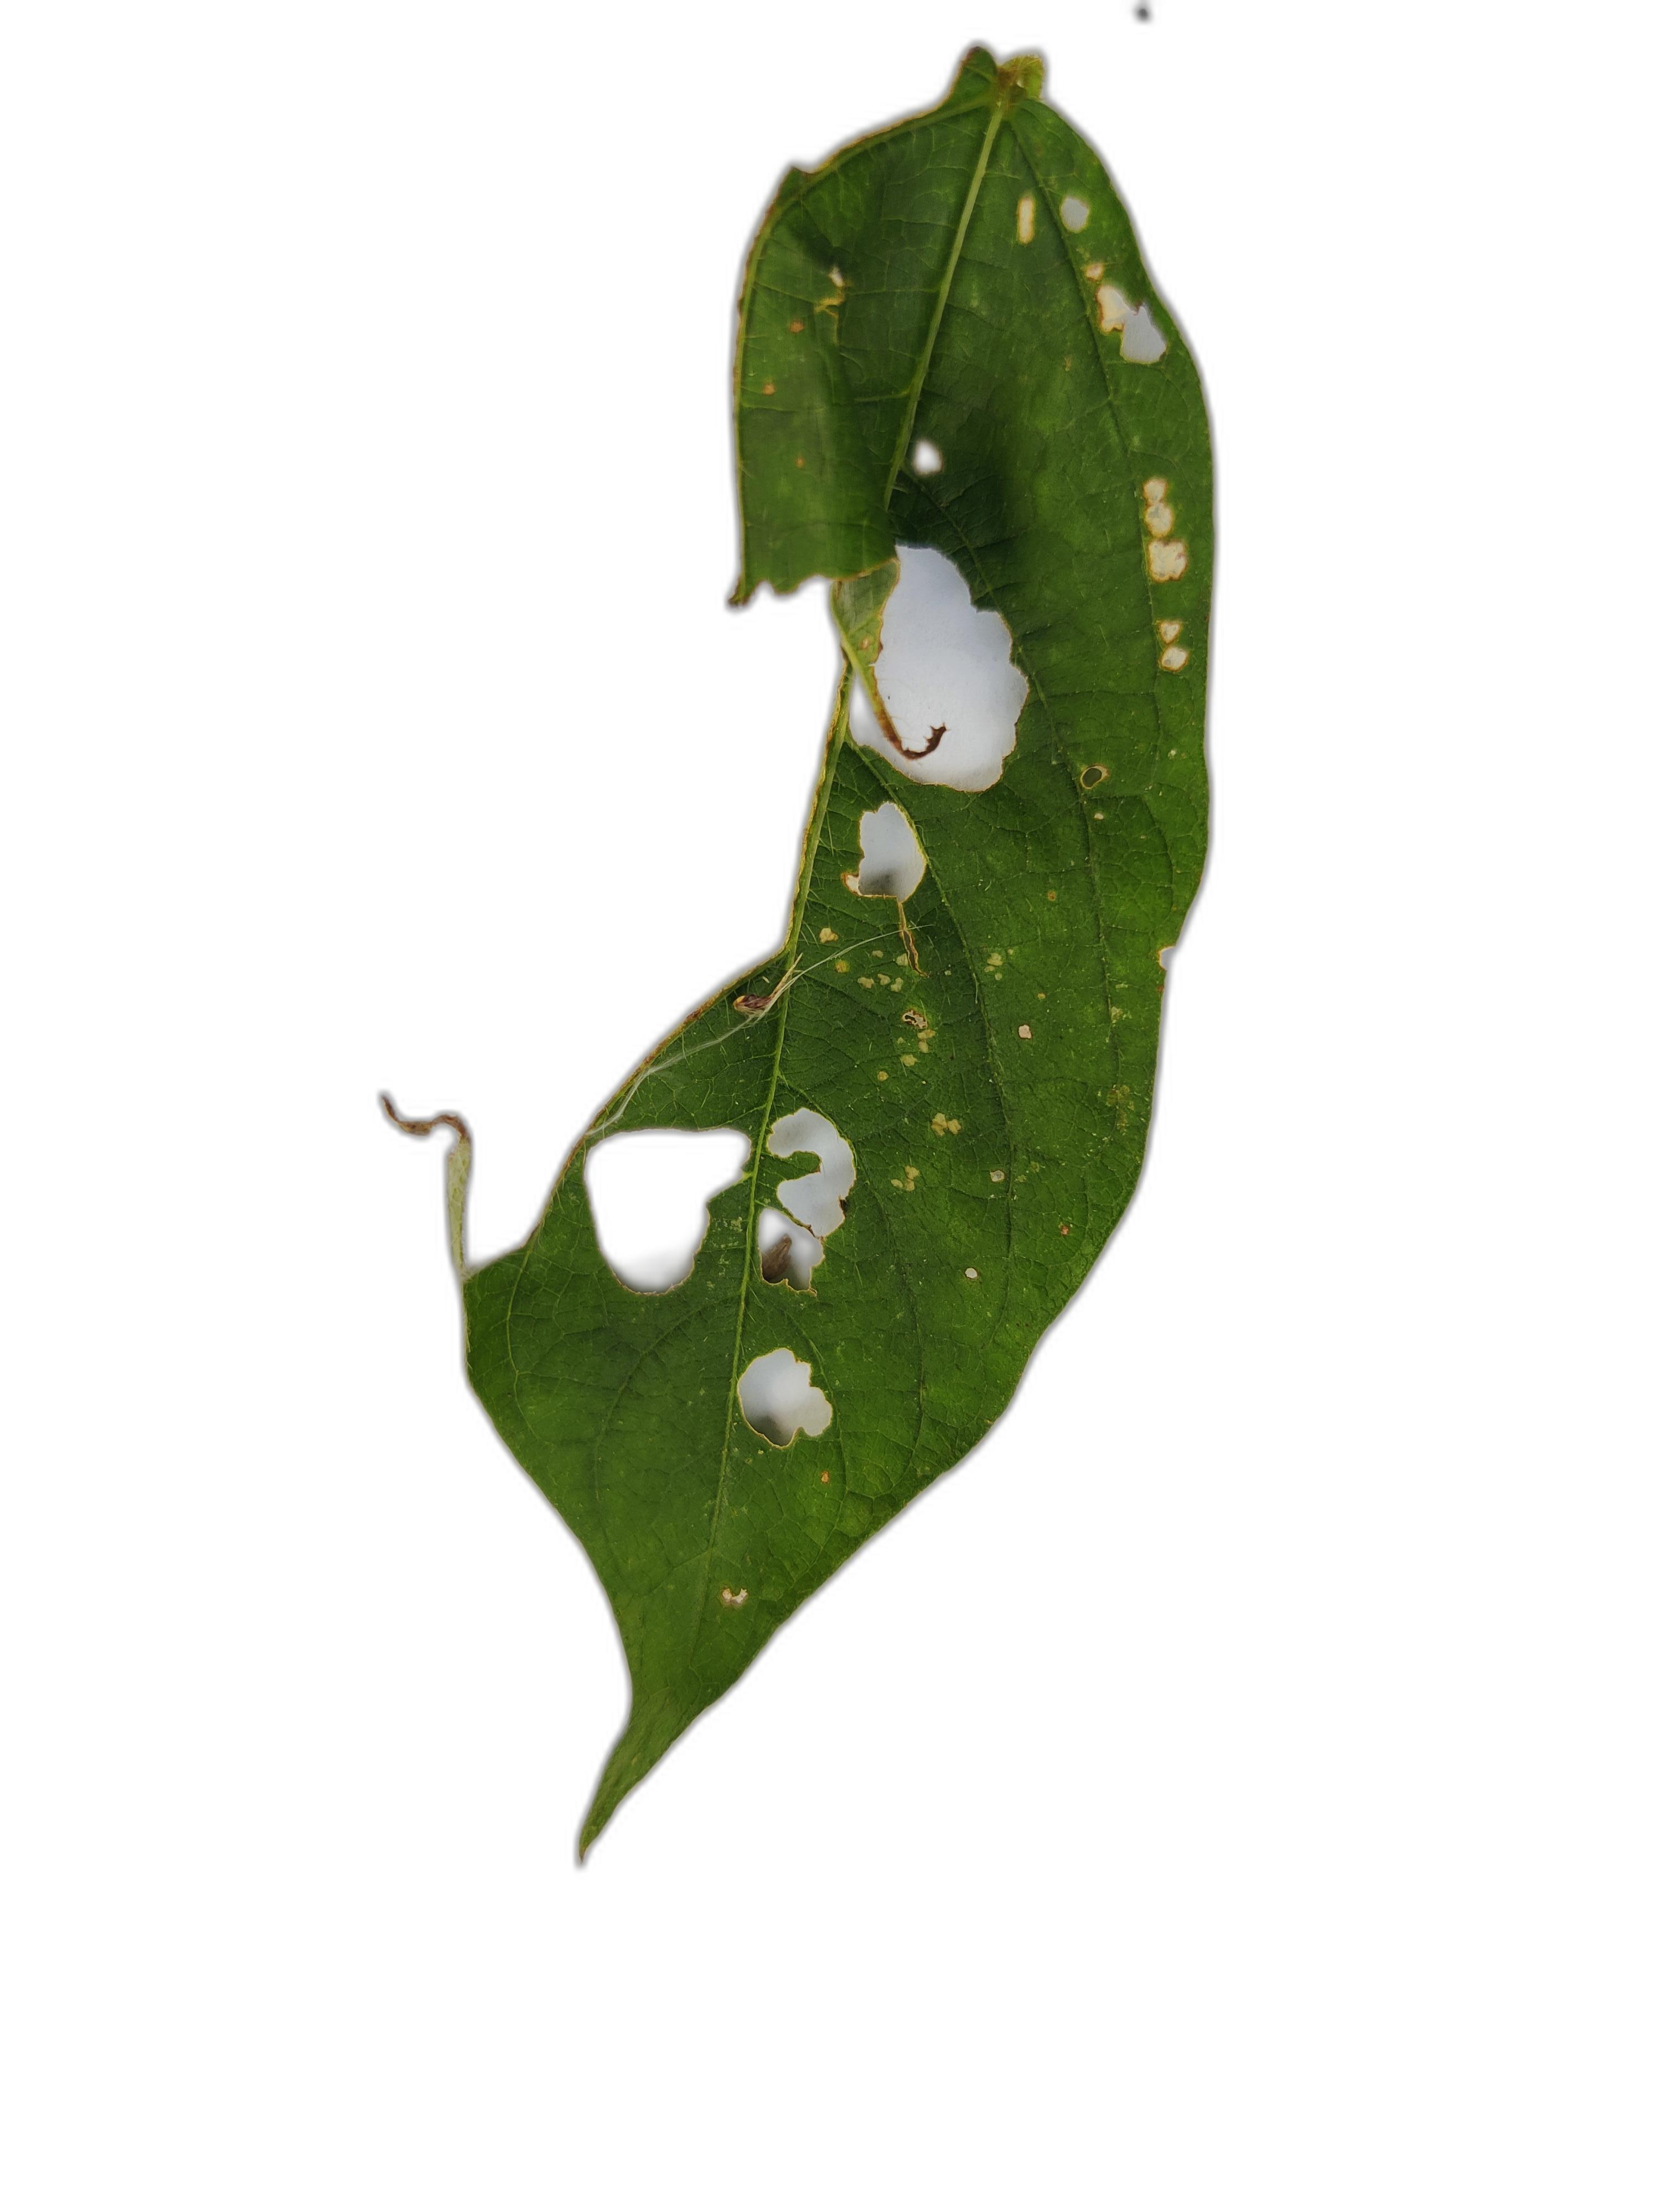
Label: Cercospora leaf spot